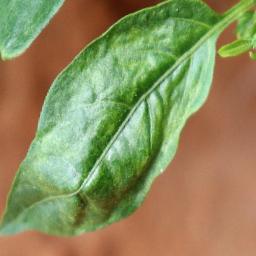
Label: mites_and_trips